Charles Albert of Sardinia

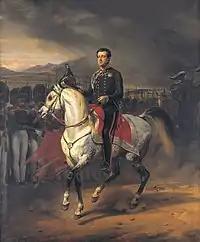
Charles Albert returns to Turin in February 1824, after the Spanish Expedition in this painting by Horace Vernet, 1834

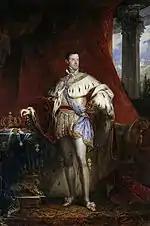
Charles Albert after his coronation, by Ferdinando Cavalleri (1831)

With the dissolution of the expeditionary force, Charles Albert travelled from Seville to Paris, arriving on 3 December 1823. In the French capital, he participated in balls, receptions, and parties, and developed a close relationship with Marie Caroline, widow of the Duc de Berry. On 15 December, King Louis XVIII held a grand reception for the victors of Trocadero, at which Charles Albert was among the guests of honour.